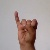
The image shows a hand gesture representing the letter 'I' in Indian Sign Language.